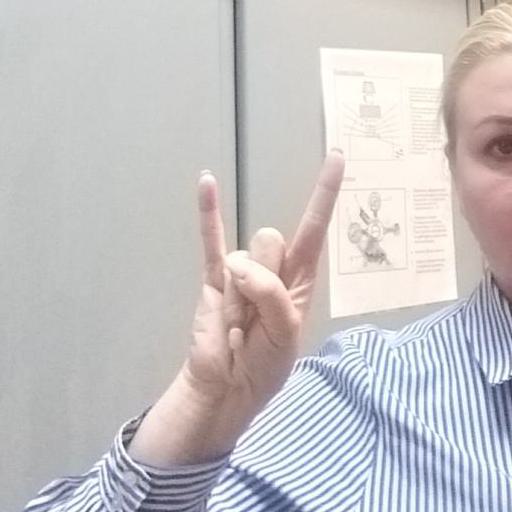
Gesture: rock